Hillary Clinton as First Lady of the United States

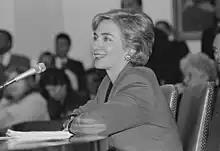

In January 1993, President Clinton named Hillary to chair a task force on National Health Care Reform, hoping to replicate the success she had in leading the effort for Arkansas education reform when she was the first lady of Arkansas. Unconvinced regarding the merits of the North American Free Trade Agreement (NAFTA), she privately urged that passage of health care reform be given higher priority. The recommendation of the task force became known as the Clinton health care plan. This was a comprehensive proposal that would require employers to provide health coverage to their employees through individual health maintenance organizations. Its opponents quickly derided the plan as "Hillarycare" and it even faced opposition from some Democrats in Congress. Some protesters against the proposed plan became vitriolic and during a July 1994 bus tour to rally support for the plan, Clinton wore a bulletproof vest at times.